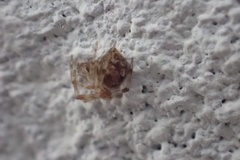
Species: Parasteatoda_tepidariorum